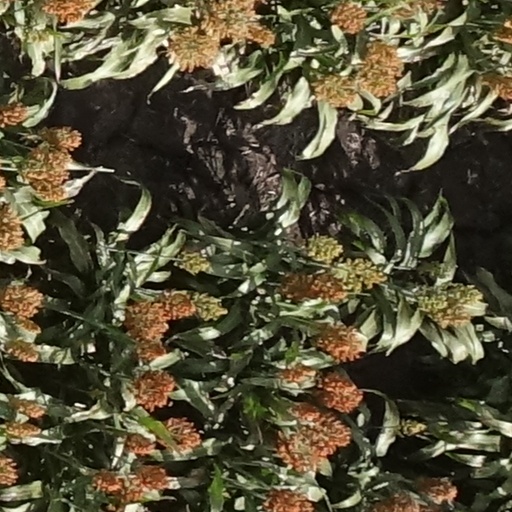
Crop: sorghum